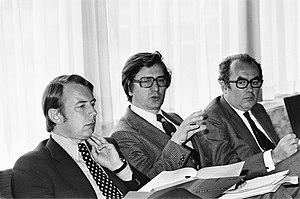
Jos Chabert, né le 16 mars 1933 à Etterbeek et mort le 9 avril 2014 à Bruxelles, est un homme politique belge et bruxellois, membre du CD&V.